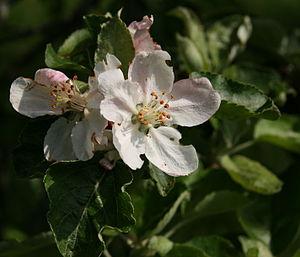
Fleur de la sorte de pomme Rambour d'hiver Русский: Цветок Яблони сорта Rheinischer Winterrambur